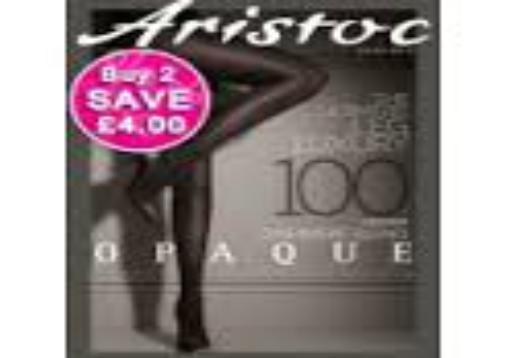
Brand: Aristoc
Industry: Clothes